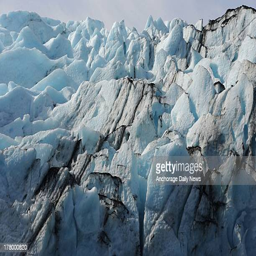
ice hangs above glacial lake